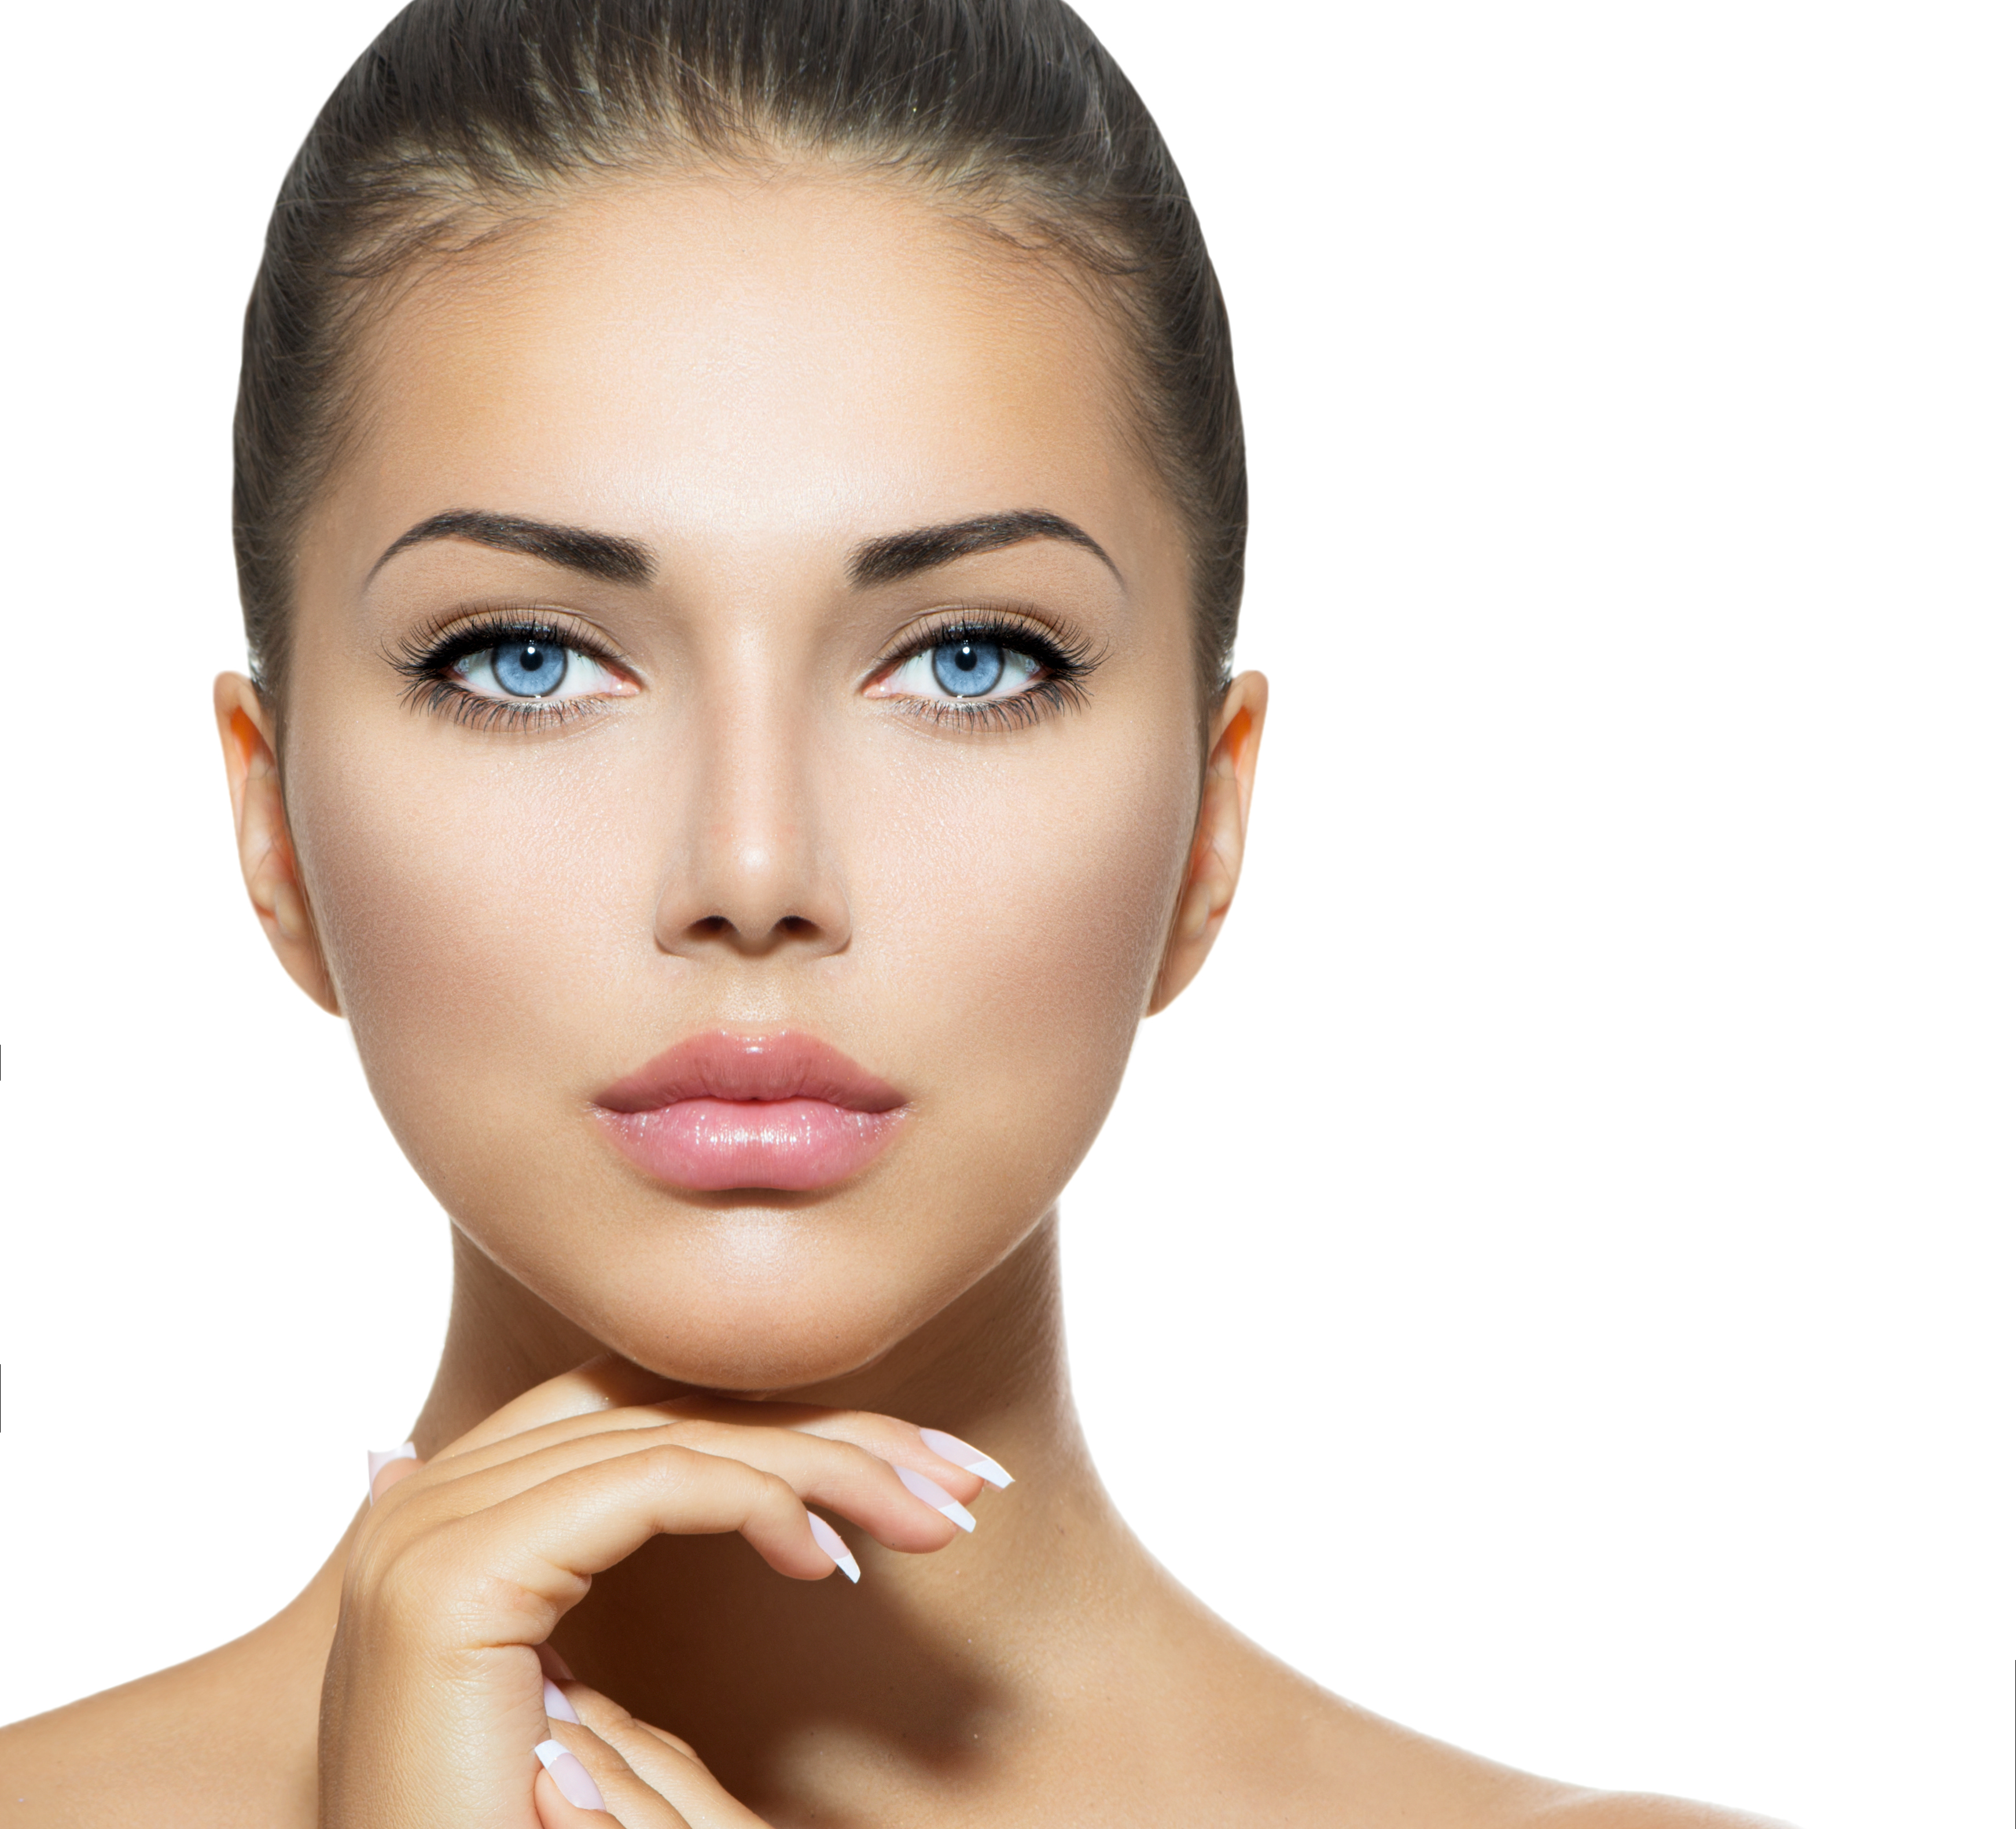
Portrait style: Real Portrait